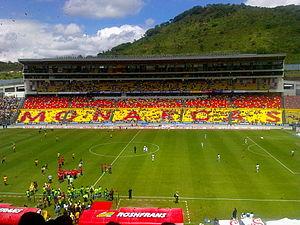
L'Estadio Morelos est une enceinte sportive située à Morelia au Mexique. Il est utilisé principalement pour le football. Depuis 1989, c'est le domicile du Monarcas Morelia de la Primera División.